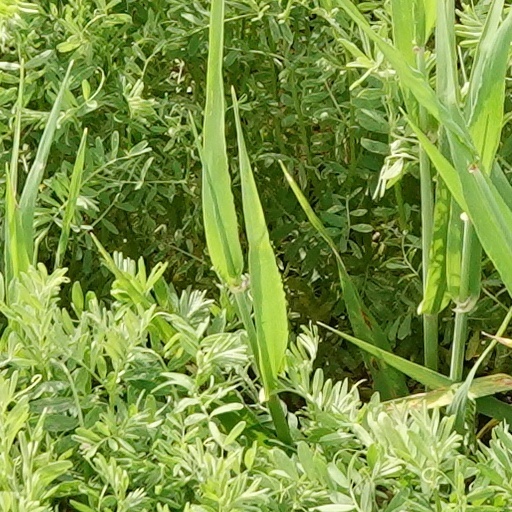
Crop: wheat